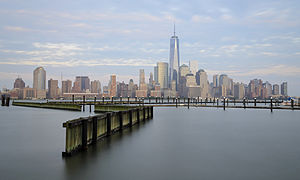
Manhattan / Bydele på Manhattan
Udsigt over Lower Manhattan fra New Jersey.
Manhattan er det centrale af de fem boroughs i New York City i USA, og er sammenfaldende med New York County. Manhattan, der primært ligger på øen Manhattan Island, er adskilt fra New Jersey og Staten Island af Hudson River, fra Brooklyn og Queens af East River samt fra Bronx af Harlem River.